Jane Metcalfe

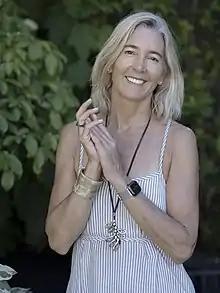
Metcalfe in 2021

Jane Metcalfe is the co-founder, with Louis Rossetto, and former president of Wired Ventures, creator and original publisher of the magazine "Wired". Prior to that, Metcalfe managed advertising sales for the Amsterdam-based "Electric Word" magazine. She and Rossetto co-founded TCHO chocolates. Metcalfe is life-partners with Rossetto and they have two children.